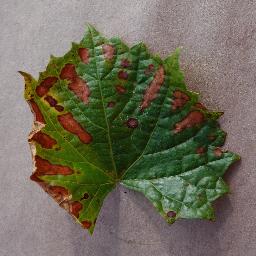
Label: Grape___Esca_(Black_Measles)